St. Joseph's Healthcare Hamilton

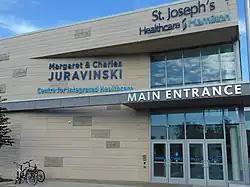
Margaret and Charles Juravinski Centre in 2016

St. Joseph's Healthcare Hamilton is a 777-bed research hospital and academic health science centre located in Hamilton, Ontario, that is affiliated with the Michael G. DeGroote School of Medicine of McMaster University as well as Mohawk College. It is part of the St. Joseph's Health System and serves as the regional kidney transplant centre for a population of approximately 1.2 million people.